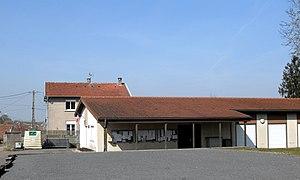
La mairie de Housséville
Housséville est une commune française située dans le département de Meurthe-et-Moselle, en région Grand Est.